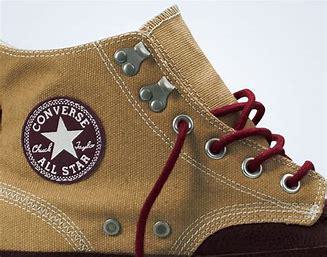
Brand: Converse
Model: Chuck Taylor All Canvas